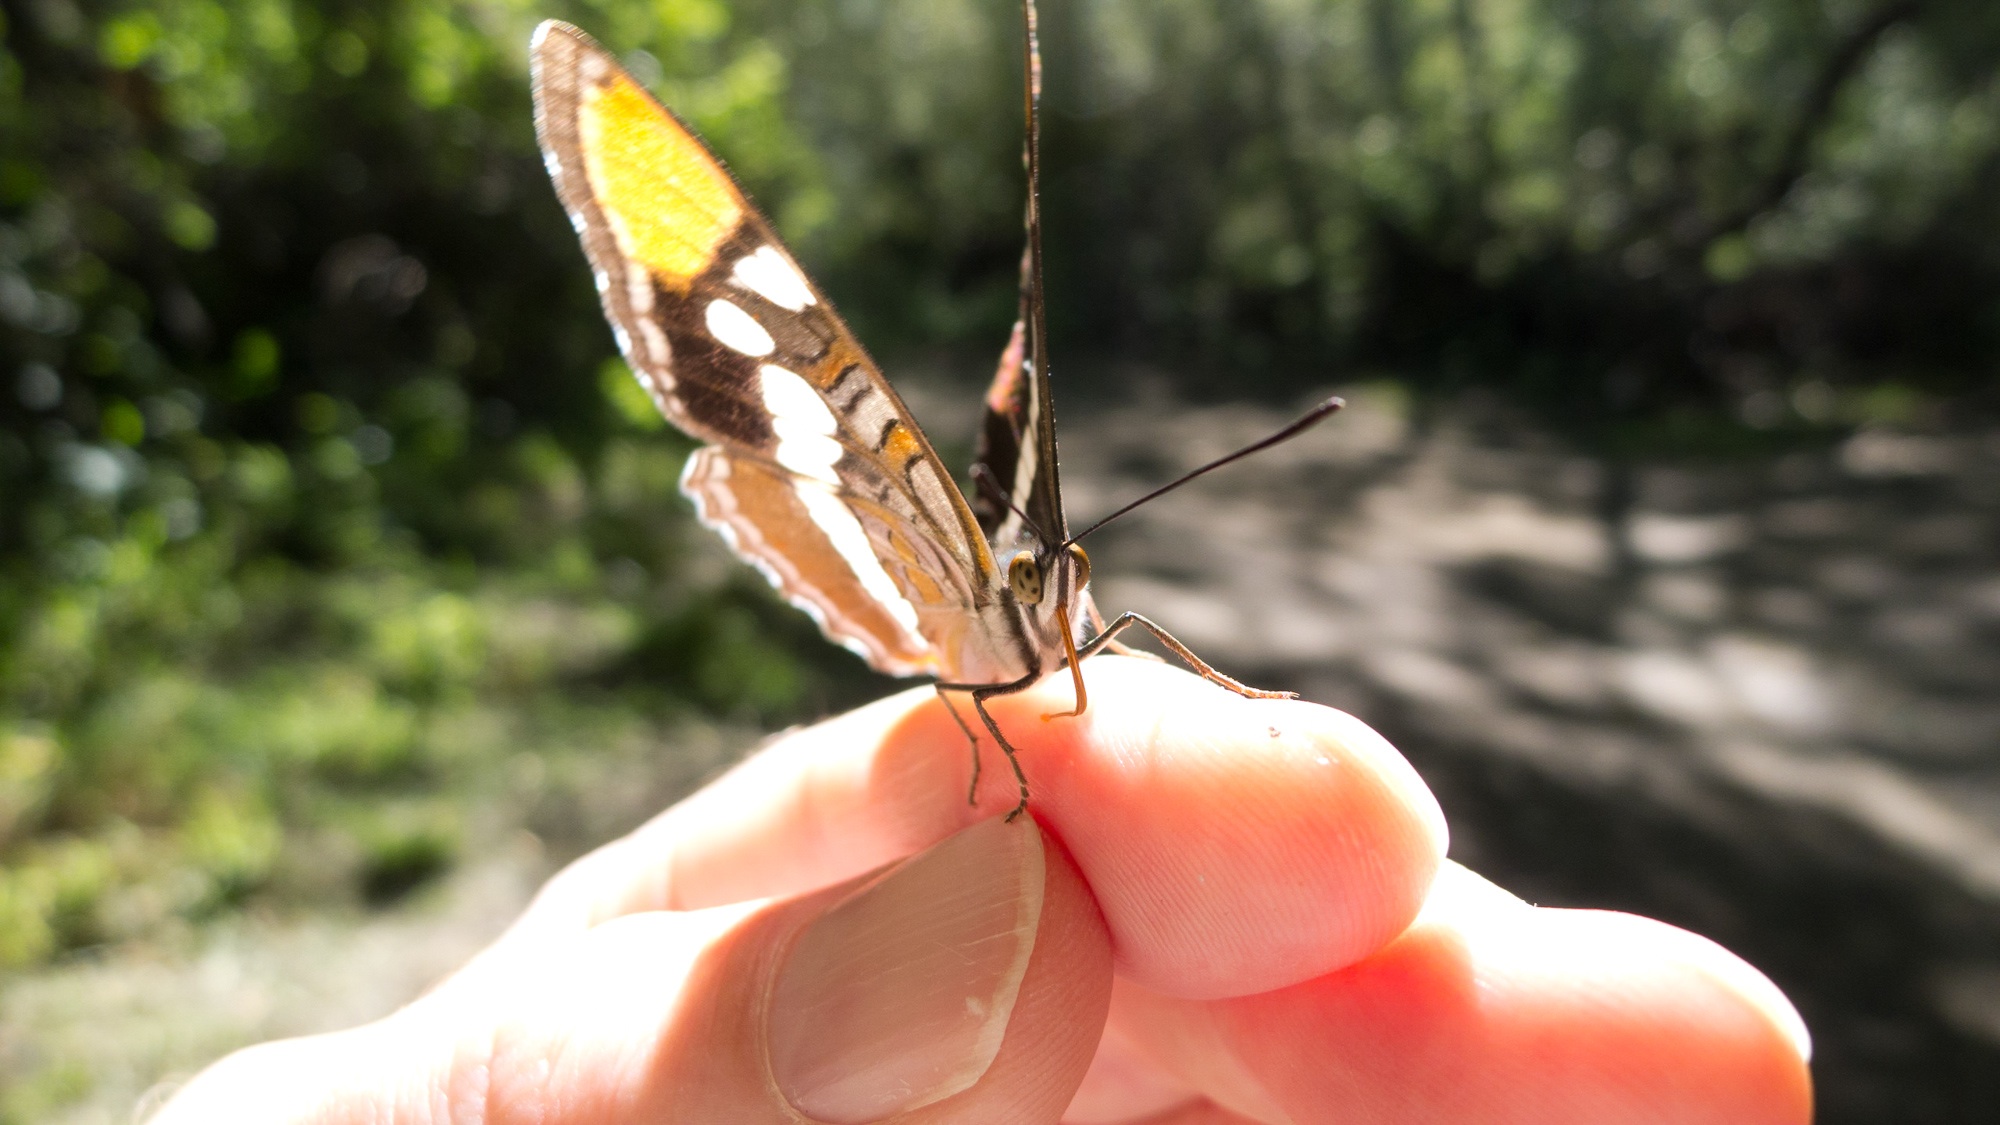
nature, wing, leaf, flower, insect, butterfly, fauna, invertebrate, macro photography, arthropod, pollinator, moths and butterflies